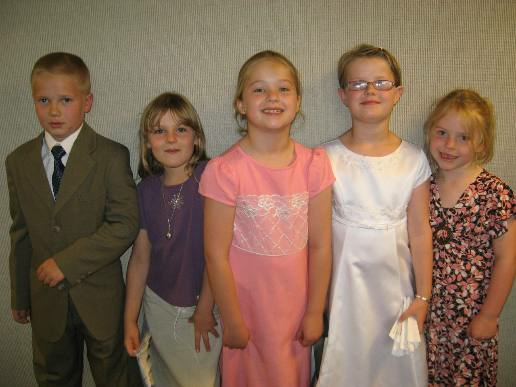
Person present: Yes